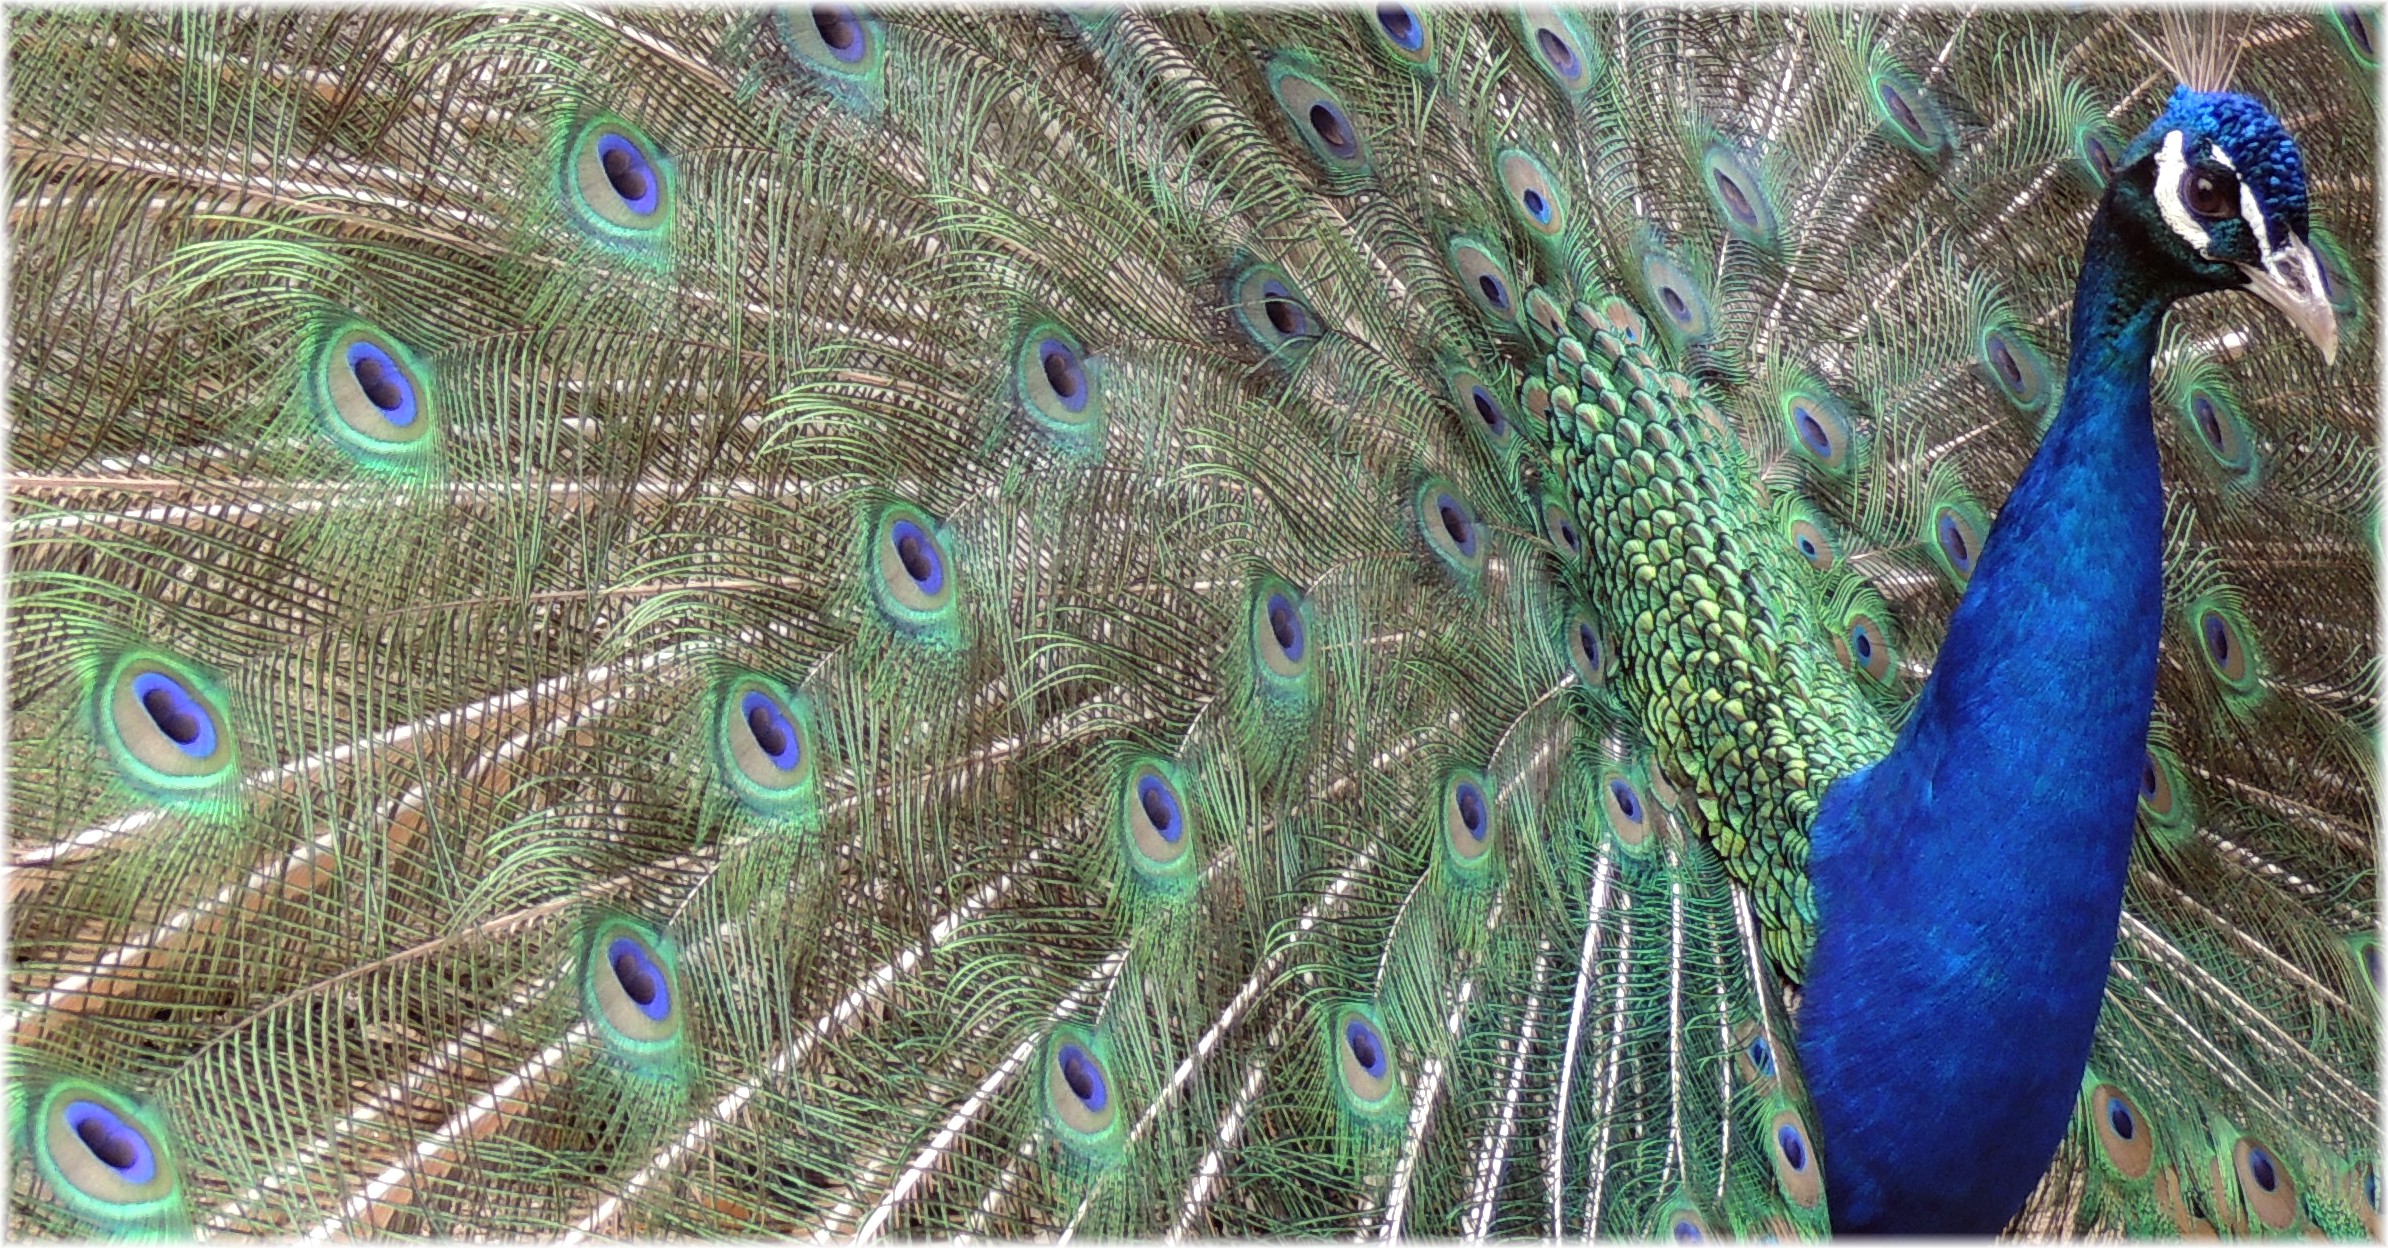
bird, wing, beak, fauna, galliformes, vertebrate, peafowl, phasianidae